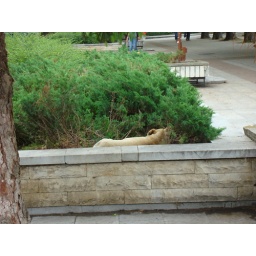
A stray dog in Svishtov, Bulgaria takes a rest in a plant bed in the middle of the town.